Zion Episcopal Church Complex and Harmony Cemetery

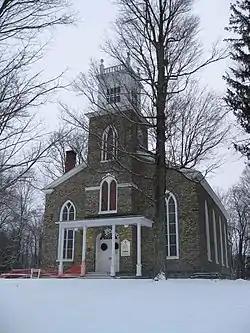
Zion Episcopal Church, December 2009

Zion Episcopal Church Complex and Harmony Cemetery is a national historic district comprising a historic Episcopal church complex and cemetery located at Morris in Otsego County, New York. The complex consists of the church, rectory (1893), and parish house (1901). The church was built in 1818 and is a stone building in the early English Gothic Revival style. It features a steeply sloping gable roof and a central projecting bell tower with a belfry with a balustrade. The Harmony Cemetery has burials dating from about 1800 to 1937.